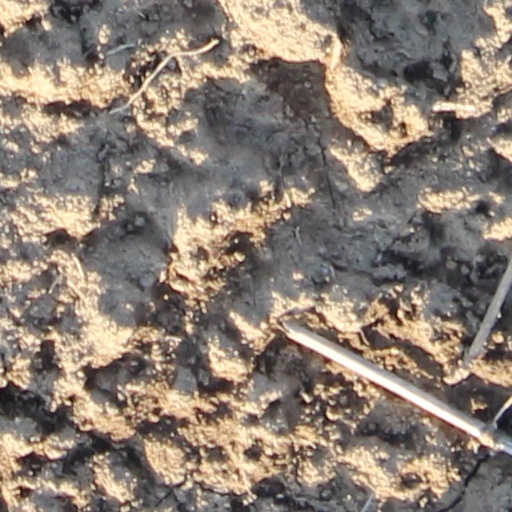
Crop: wheat